Describe the emotion expressed in this image:  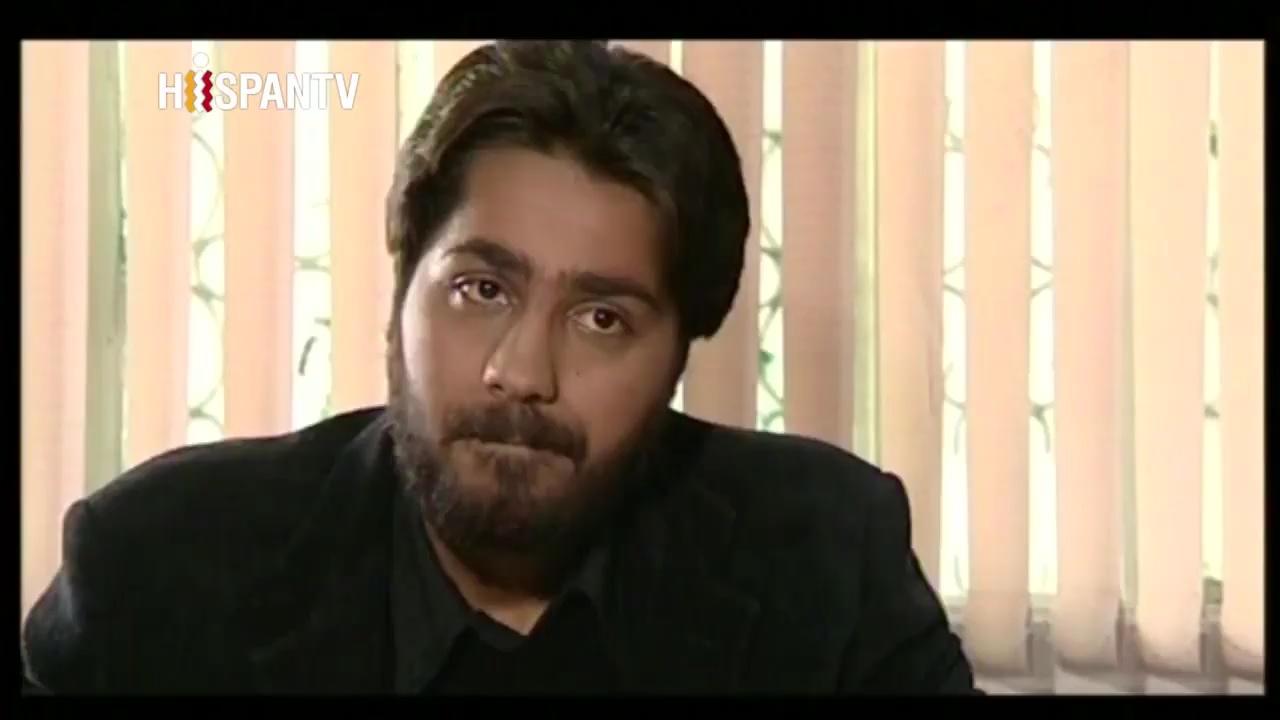
This person displays Suffering, valence and arousal with low intensity.